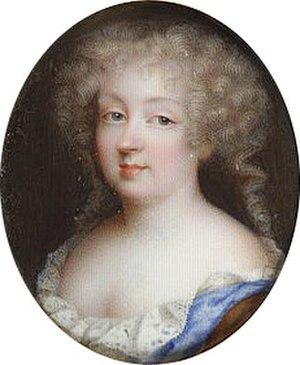
Il s'agirait du portrait de la duchesse de Savoie
L'émail de Limoges, ou Œuvre de Limoges, est une technique de travail de l'émail, dite émail champlevé qui apparaît au milieu du XIIᵉ siècle dans la ville française de Limoges. Après avoir connu un vif succès en Europe occidentale, elle disparaît au milieu du XIVᵉ siècle.